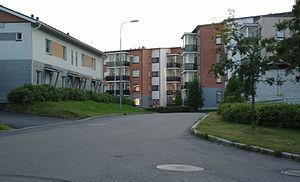
Atala est un quartier de Tampere en Finlande.